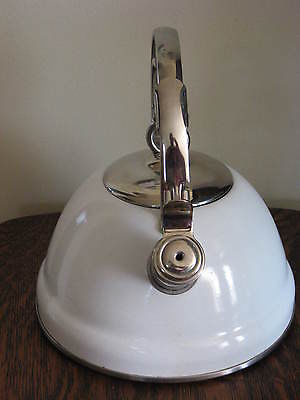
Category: kettle